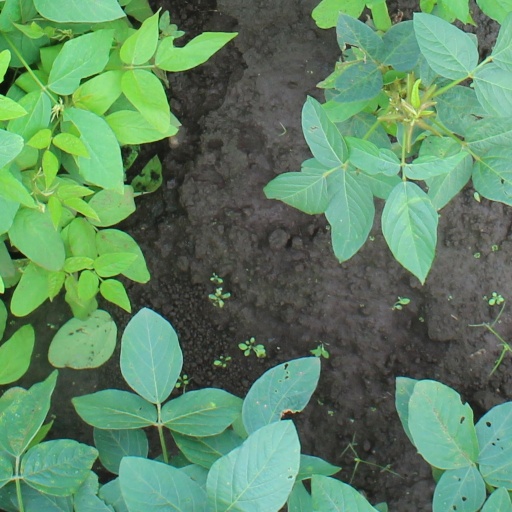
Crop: soybean